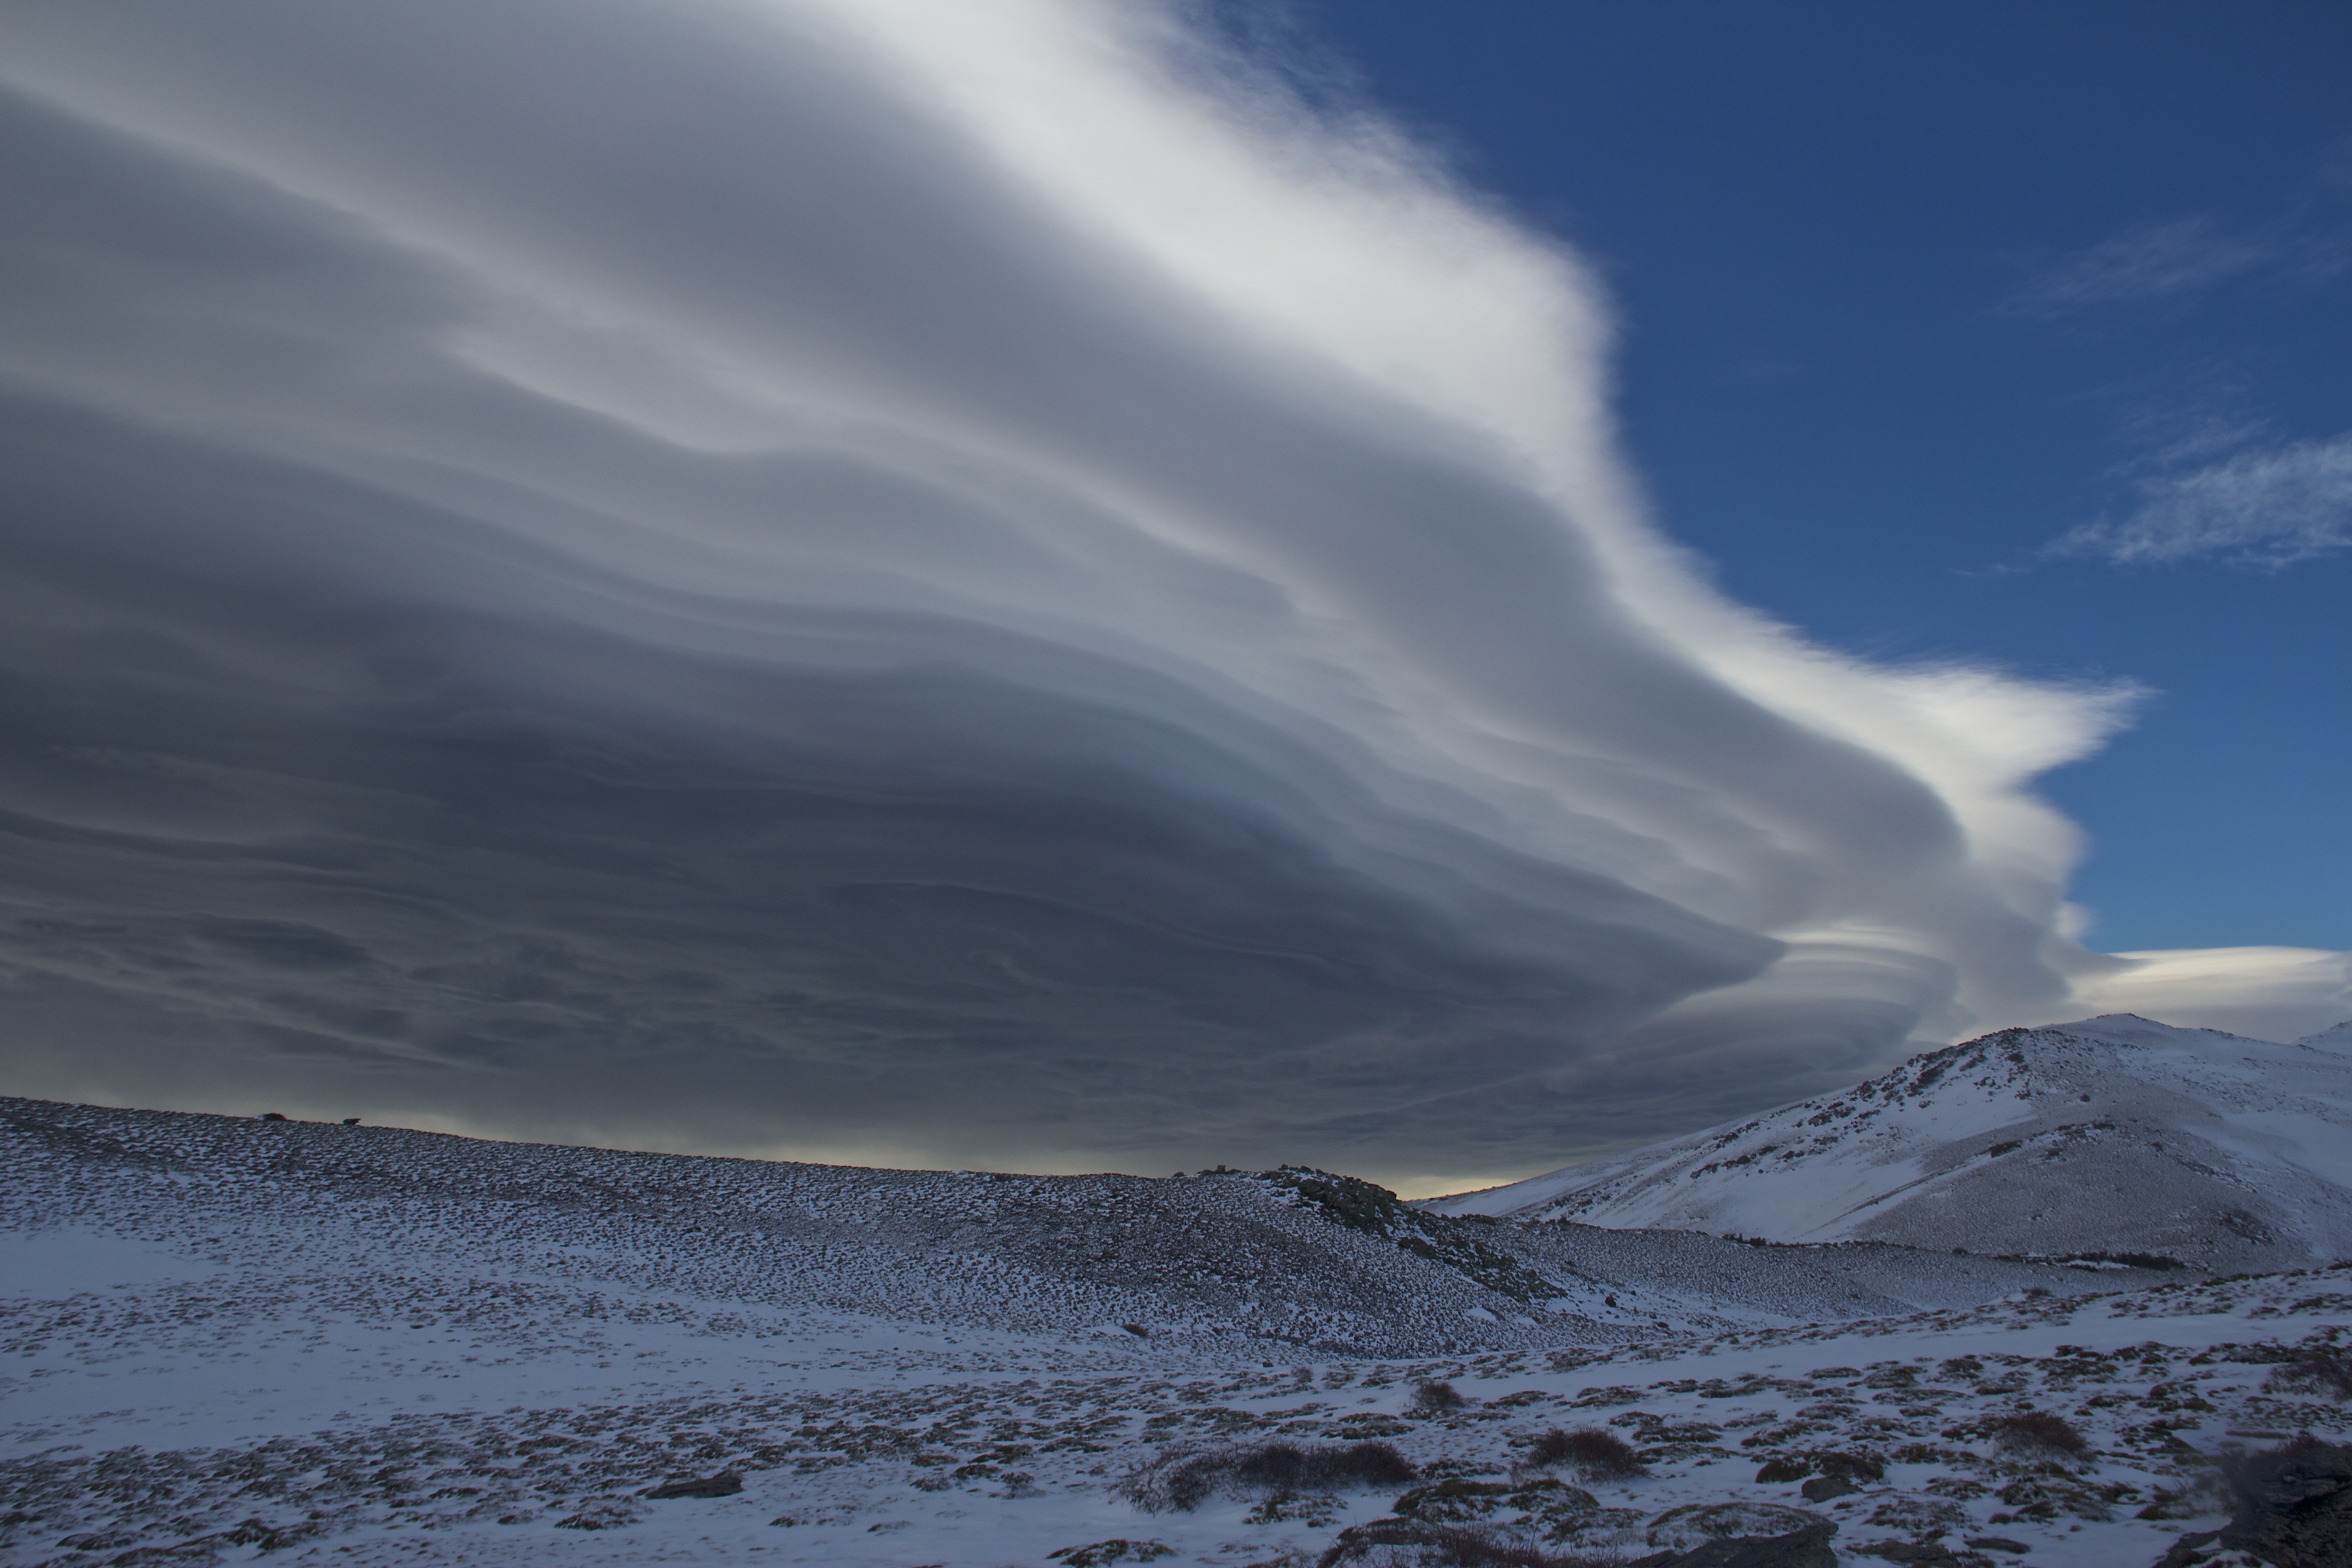
landscape, nature, mountain, snow, cold, winter, cloud, sky, white, sunlight, wave, mountain range, natural, weather, mountain landscape, mountaineering, clouds, sports, winter sports, sierra nevada, mountainous landforms, geological phenomenon, snowy road